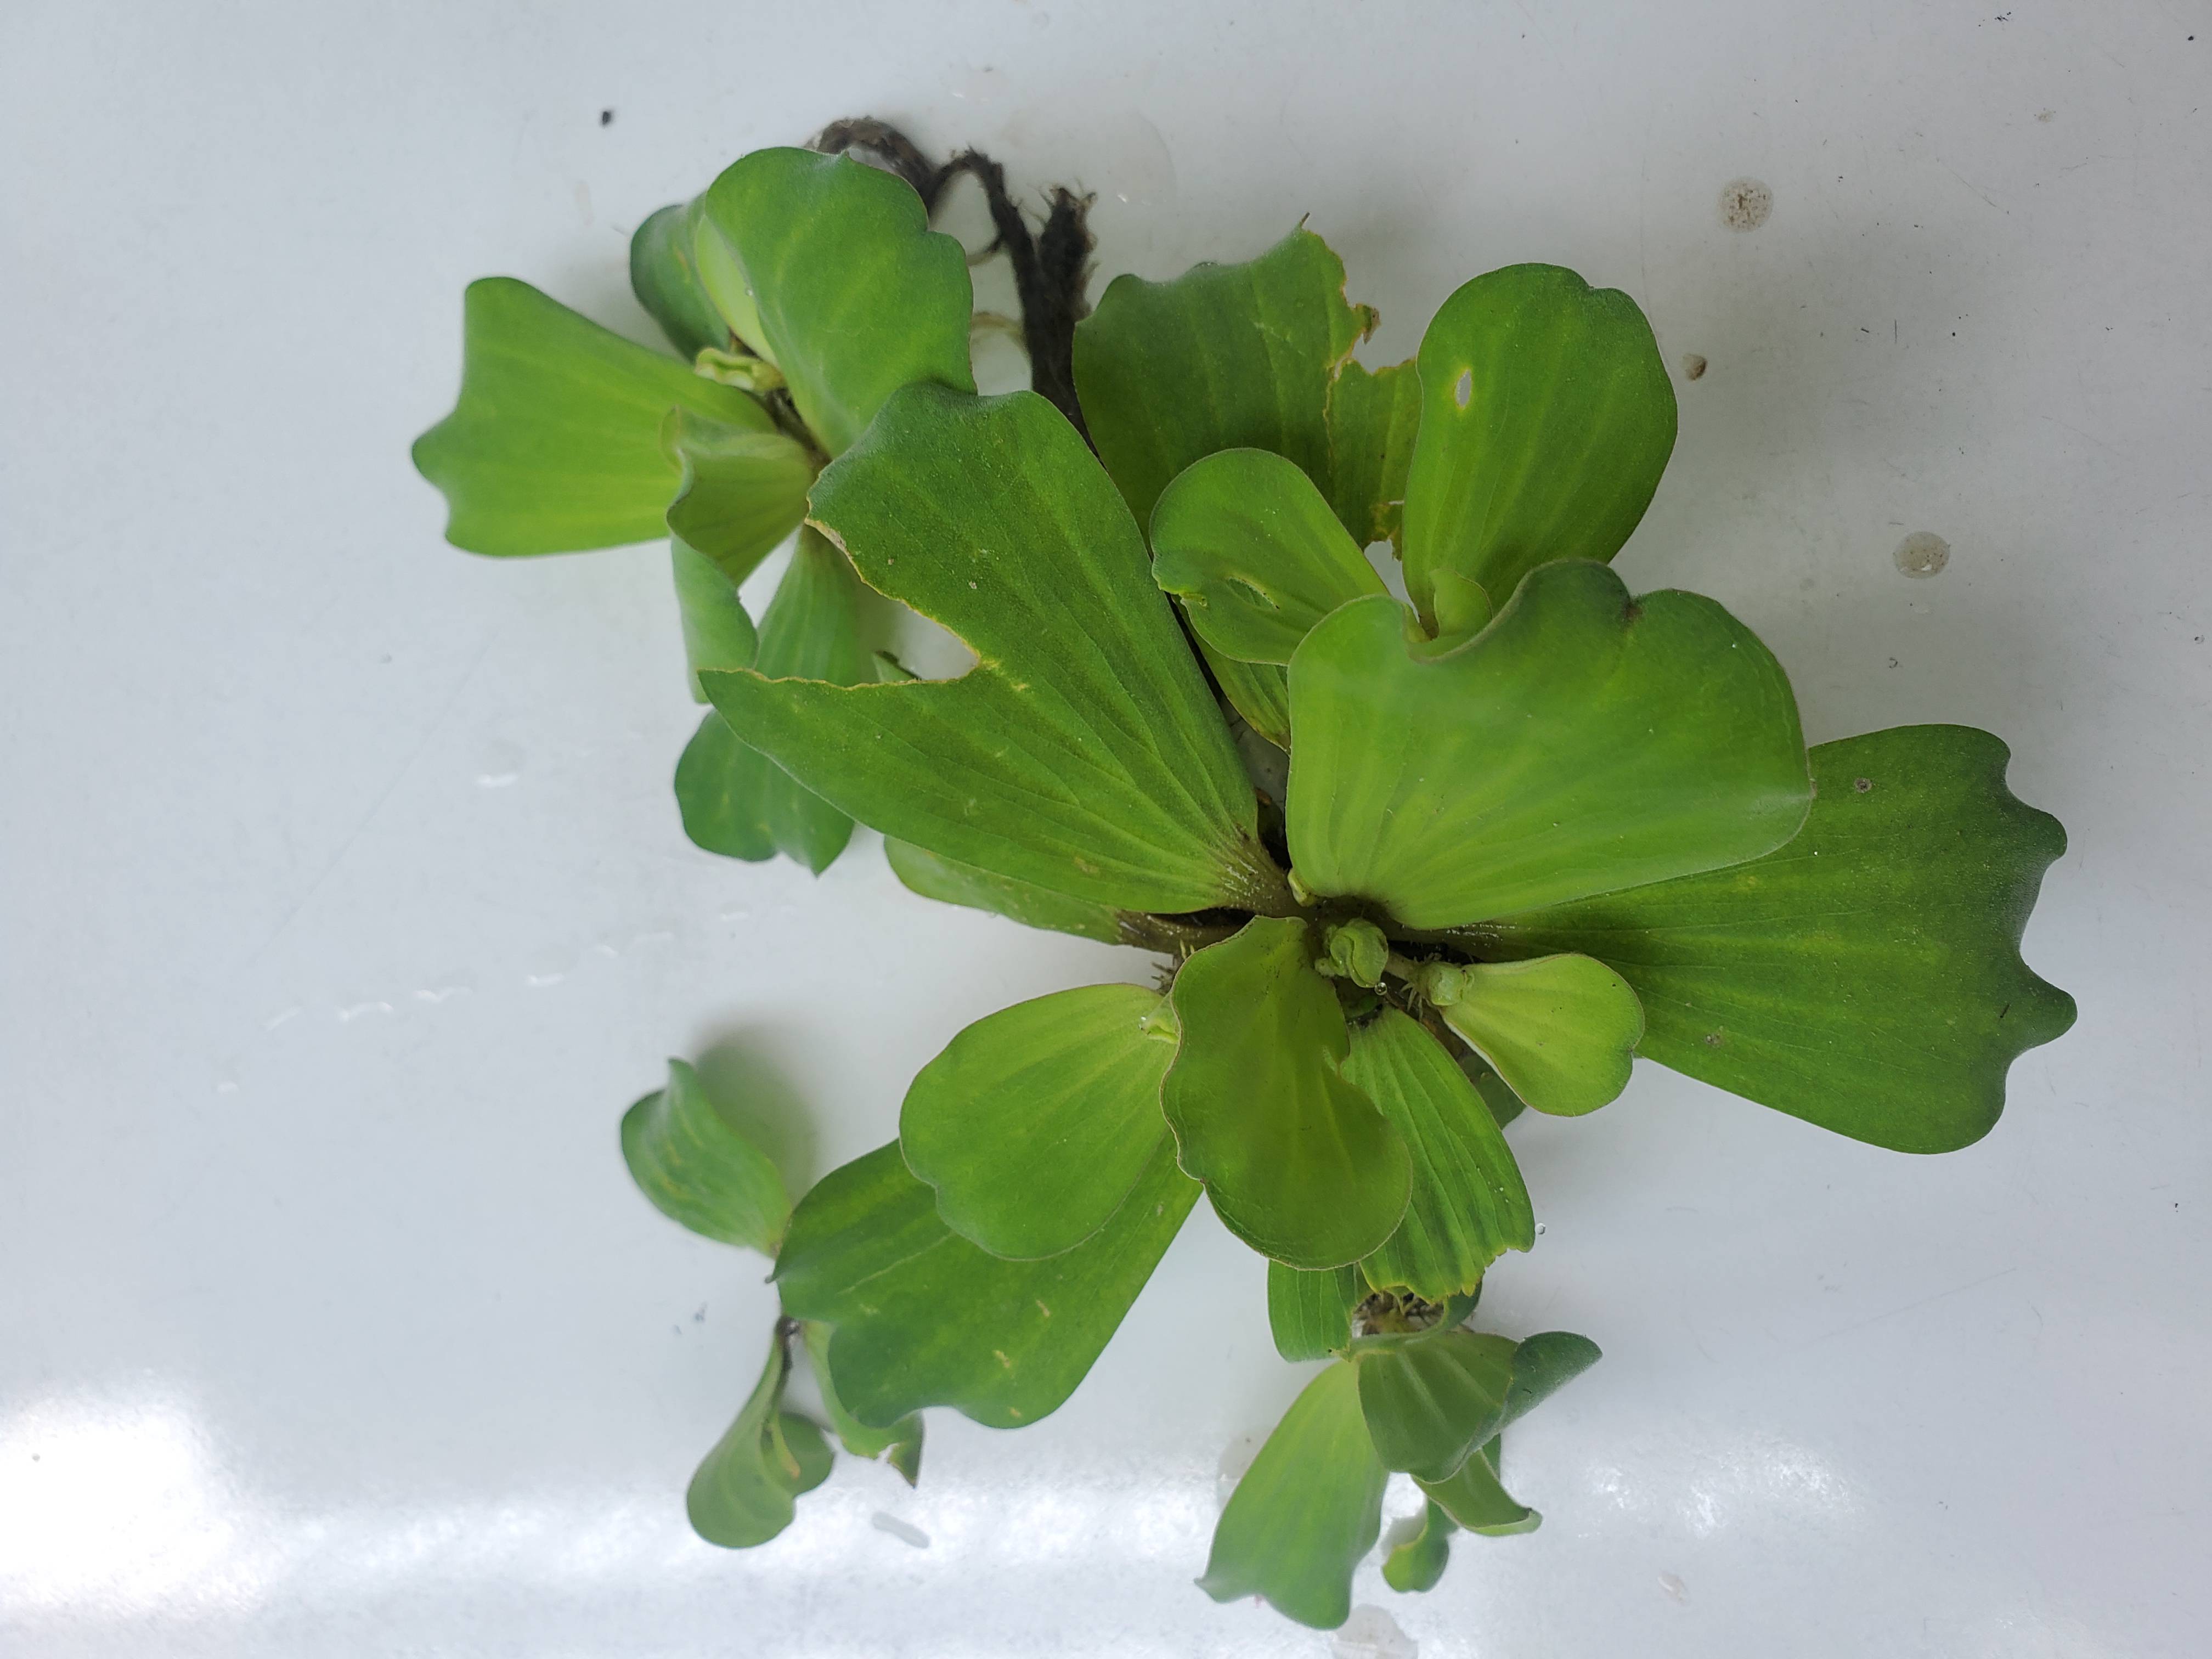
Species: Water Lettuce (Pistia stratiotes)